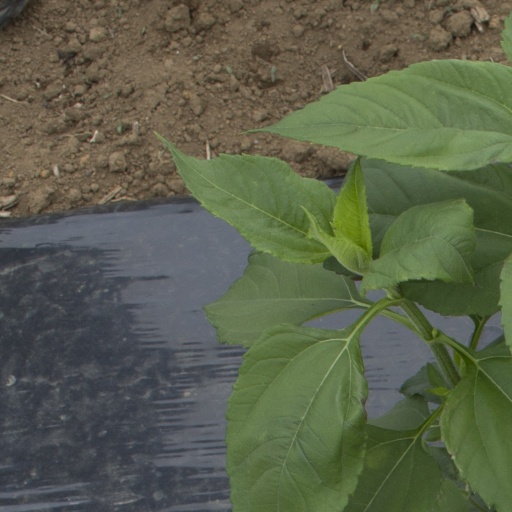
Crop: Jerusalem artichoke